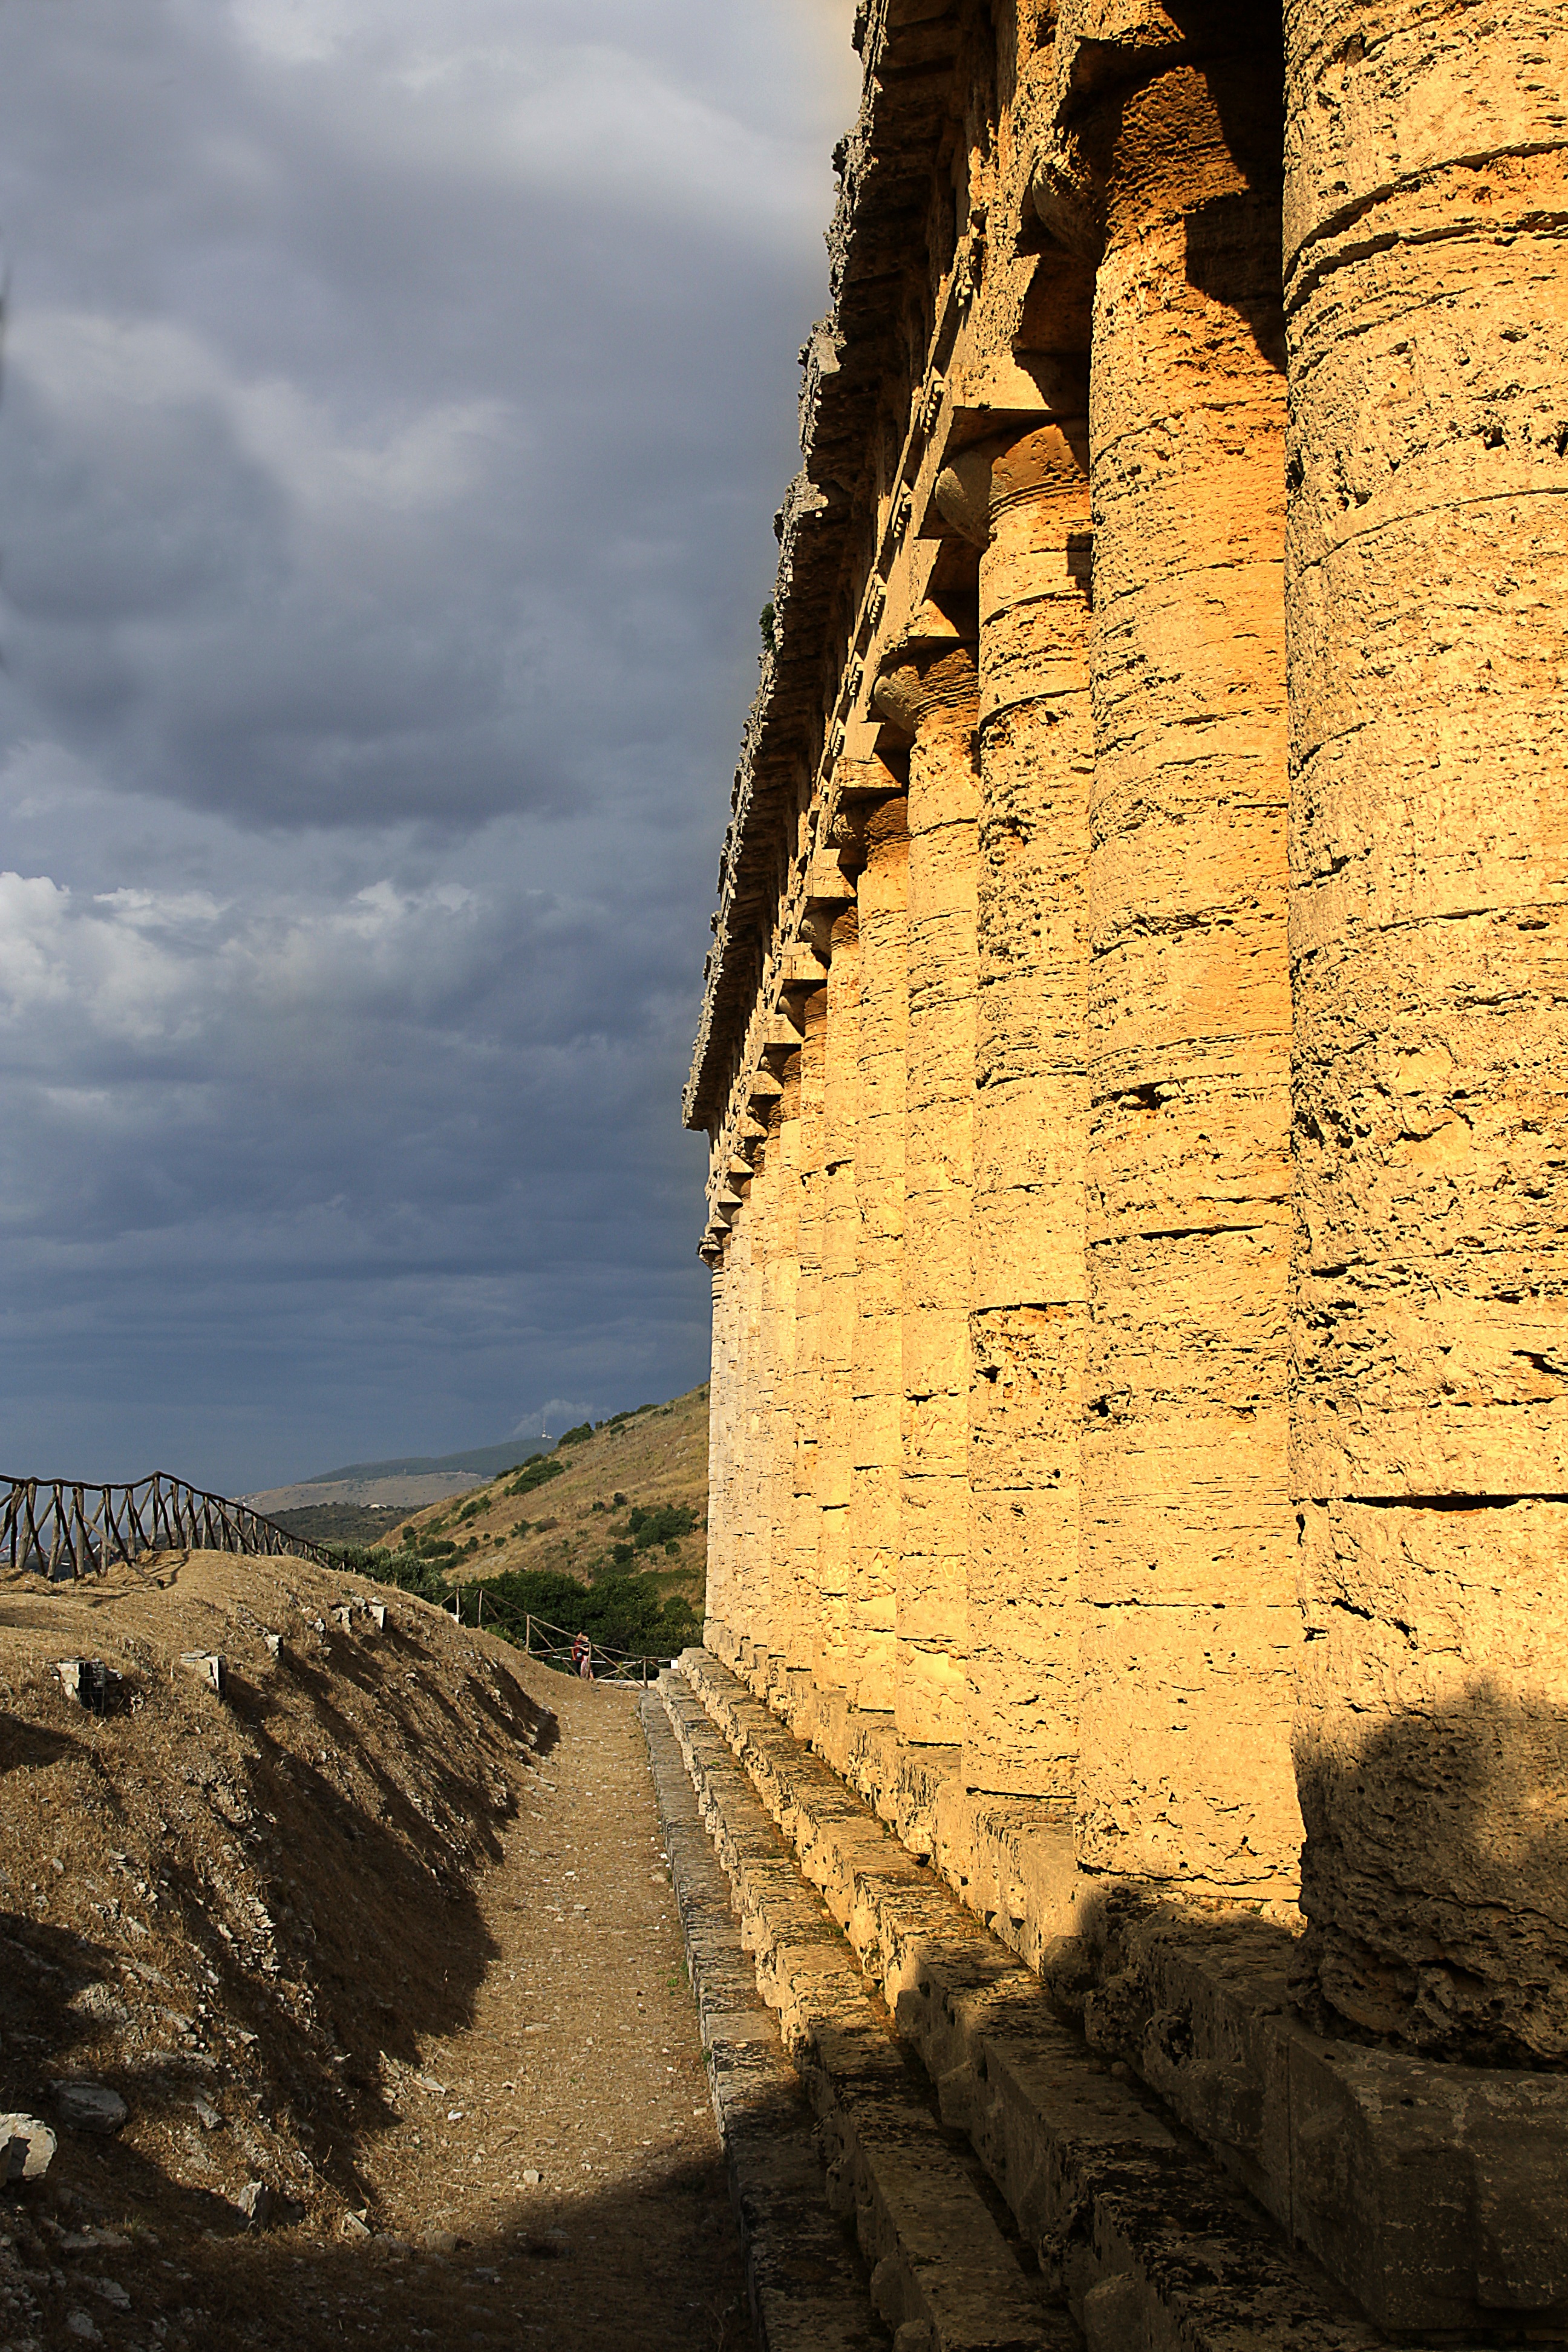
rock, wall, monument, formation, cliff, arch, tower, landmark, fortification, terrain, temple, ruins, sicily, segesta, ancient history